Larrakia people

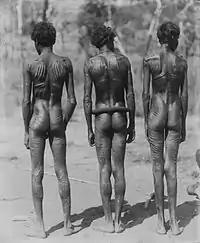
Photo of Larrakia men (note the scarification) in Port George, 1916

The Larrakia people are a group of Aboriginal Australian people in and around Darwin in the Northern Territory. The Larrakia, who refer to themselves as "Saltwater People", have a vibrant traditional society based on a close relationship with the sea and trade with neighbouring groups such as the Tiwi, Wadjiginy and Djerimanga. These groups share ceremonies and songlines, and intermarry.